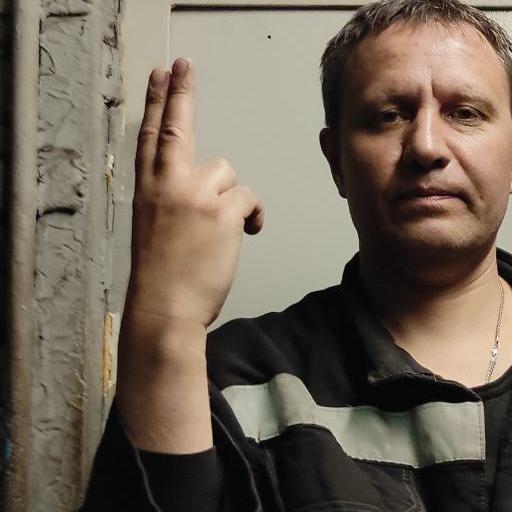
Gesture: two_up_inverted